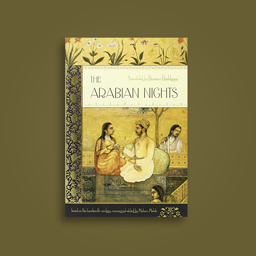
book : based on the text edited by author